Lahpet

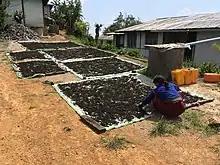
Sun-dried tea leaves near Kalaw.

The practice of eating tea in modern-day Myanmar dates back to prehistoric antiquity, reflecting a legacy of indigenous tribes who pickled and fermented tea leaves inside bamboo tubes, bamboo baskets, plantain leaves and pots. This longstanding history is reflected in the Burmese language, which is among the few world languages whose word for "tea" is not descended from the Chinese word for "tea" (see etymology of tea). European observers noted with peculiarity, the Burmese fondness for pickled tea leaf, and the practice of burying boiled tea leaves in holes lined with plantain leaves, for the purpose of fermentation.